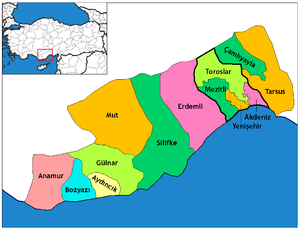
Silifke, l'ancienne Séleucie d'Isaurie, est une ville et un district du centre de la Province de Mersin, en Turquie, située à 80 km à l'ouest de la ville de Mersin.
La province de Mersin est une des 81 provinces de la Turquie. Les anciennes provinces de Mersin et d’İçel fusionnèrent en 1933 sous le nom de province d’İçel, qui reprit le nom de province de Mersin en 2002. Sa préfecture se trouve dans la ville éponyme de Mersin.
Mut est une ville de Turquie, sous-préfecture de la province de Mersin.
Mezitli est une ville de Turquie qui comptait 119 092 habitants en 2008. Dans l'antiquité, elle s'appelait Soles à l'époque grecque, puis Pompéiopolis à l'époque romano-byzantine. Elle est devenue ottomane en 1466.